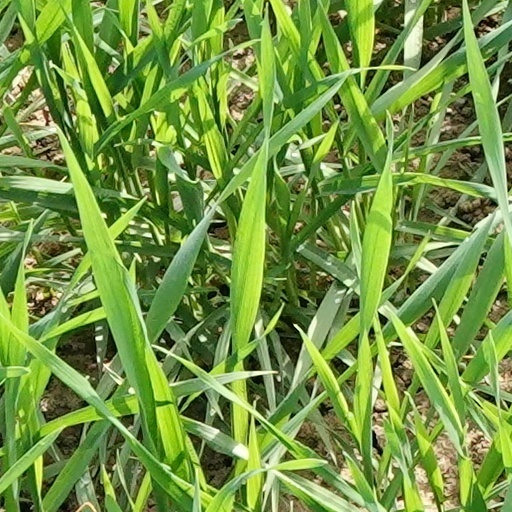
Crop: wheat